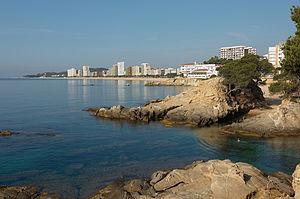
Castell-Platja d'Aro est une commune de la comarque de Baix Empordà dans la province de Gérone en Catalogne. Elle est subdivisée en trois entités : Castell d'Aro, Platja d'Aro et S'Agaró